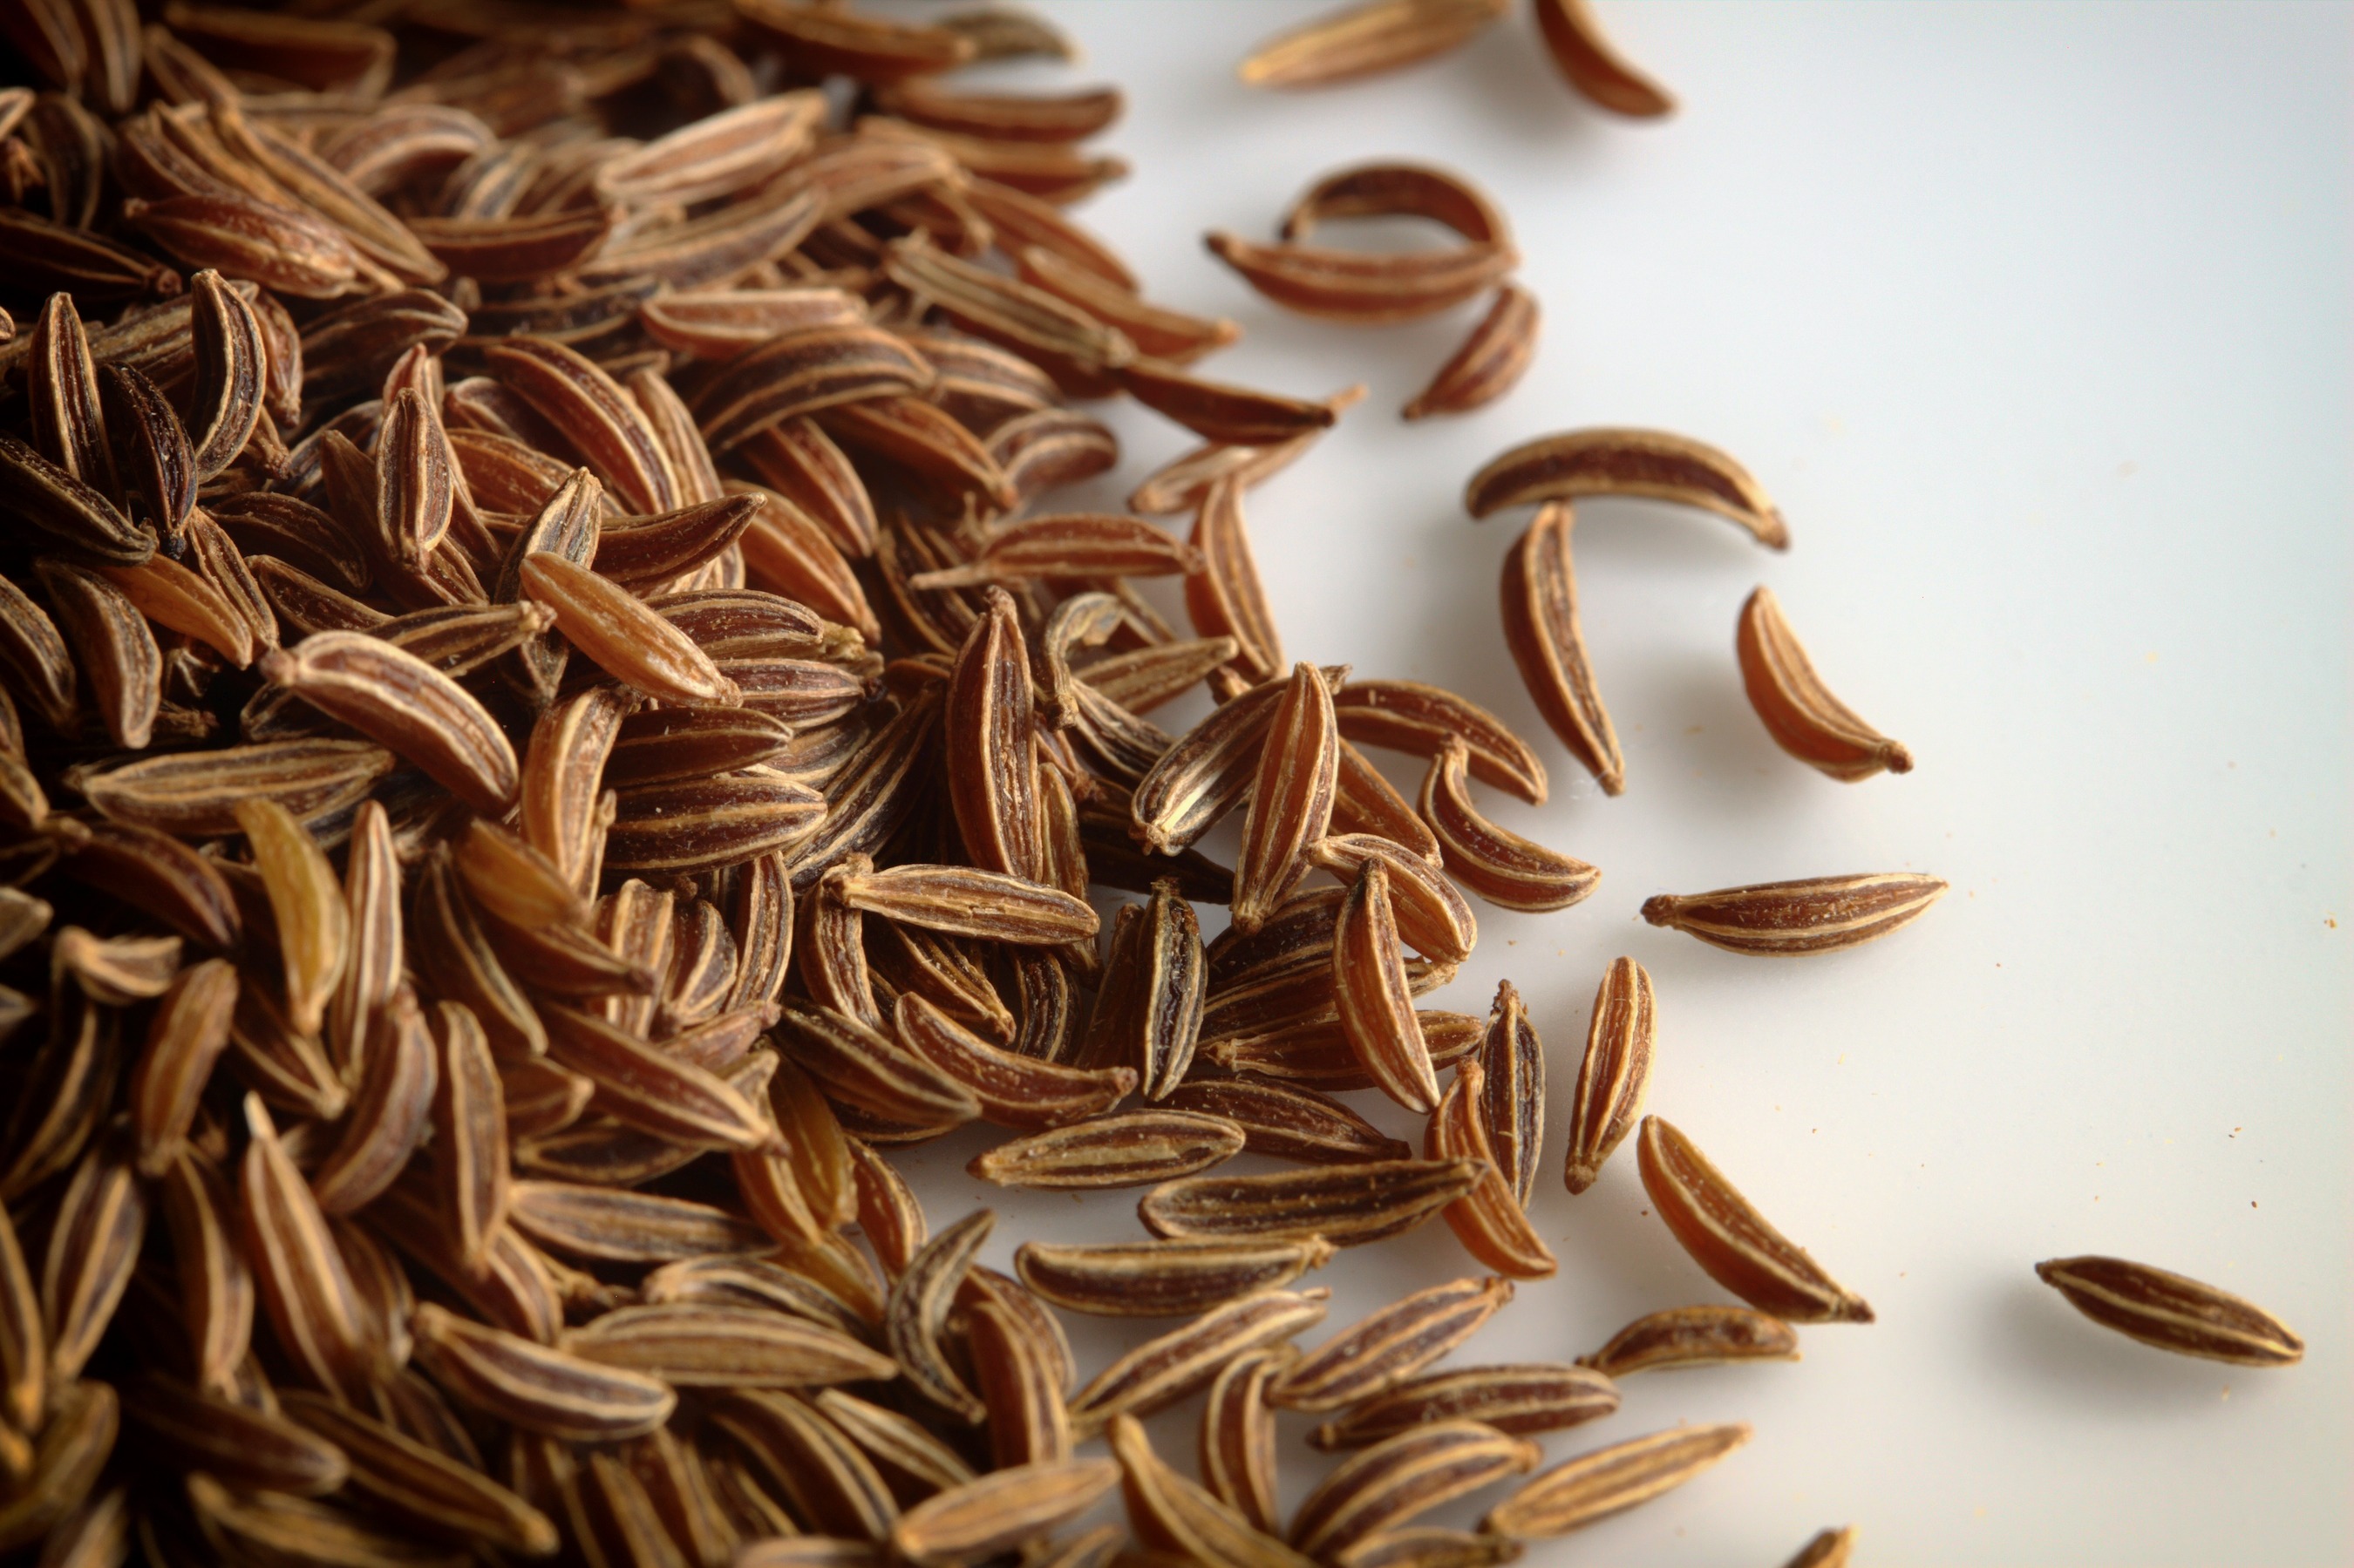
plant, leaf, seed, flower, dry, pile, food, spice, ingredient, herb, produce, macro, cuisine, close up, seasoning, condiment, background, vegetarian food, organic, flavor, herbal, flowering plant, caraway, sunflower seed, grass family, land plant, nuts seeds, caraway seeds